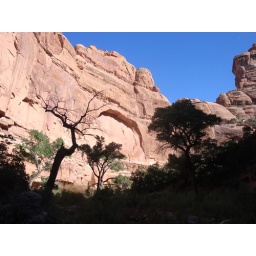
Snag silhouetted against rock wall with incipient arch near Nevills Arch